Sky position (RA, Dec in degrees): 127.734, 13.819
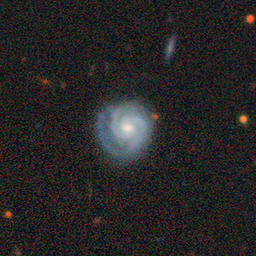
Galaxy morphology: Unbarred Tight Spiral Galaxies